Reconstruction era

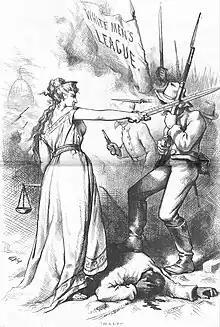
Thomas Nast illustration entitled "Halt," published October 17, 1874

President Ulysses S. Grant was considered an effective civil rights executive, concerned about the plight of African Americans. Grant met with prominent black leaders for consultation and signed a bill into law, on March 18, 1869, that guaranteed equal rights to both blacks and whites, to serve on juries, and hold office, in Washington D.C. In 1870 Grant signed into law a Naturalization Act that opened a path to citizenship for foreign-born Black residents in the US. Additionally, Grant's Postmaster General, John Creswell used his patronage powers to integrate the postal system and appointed a record number of African-American men and women as postal workers across the nation, while also expanding many of the mail routes. Grant appointed Republican abolitionist and champion of black education Hugh Lennox Bond as U.S. Circuit Court judge.